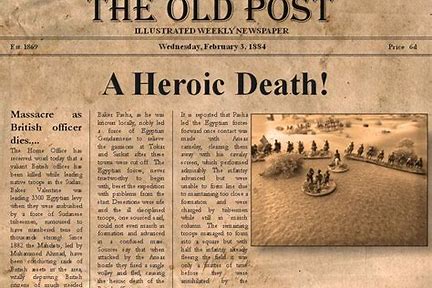
Waste category: paper